Van Lanschot Kempen

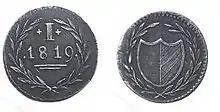
Front and back of the coin "het Lanschotje"

After the unification of the Netherlands with Belgium and the proclamation of the Kingdom of the Netherlands in 1815, a new regulation of the monetary system had to be established. The large monetisation project that was planned only commenced in 1821/1822. As a result, there was a shortage of small change coins. Several people, mostly traders, looked for a temporary solution (outside the government) to circulate small coins themselves. They ordered large quantities of copper coins from Germany and brought them to the Kingdom. The Utrecht grocer, Bleyenstein, was the first to introduce this to the market. These coins were also put into circulation by partner Franciscus van Lanschot. The coin was given various nicknames: "het Lanschotje", "het Bossche duit" or "Bleyensteinse duit".